Resonating device

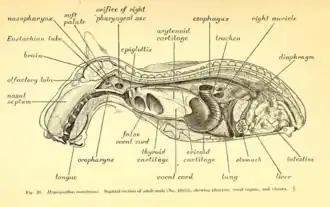
Internal organs of the hammerhead bat.

The larynx is the primary vocal organ of mammals. In humans, it acts as a resonator only for high frequencies, due to its small volume; the pharynx, oral-, and nasal cavities, descending in order, are the most important resonators in humans.